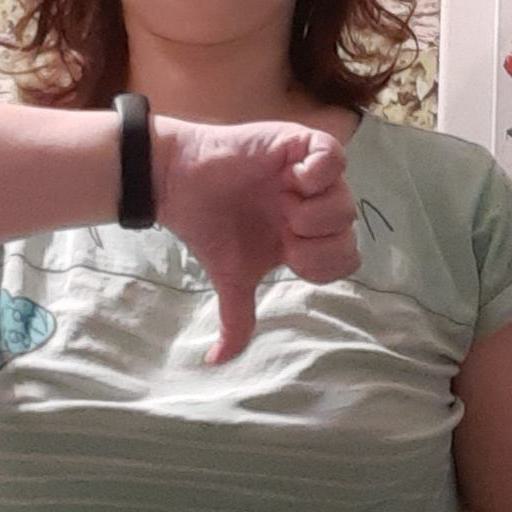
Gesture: dislike